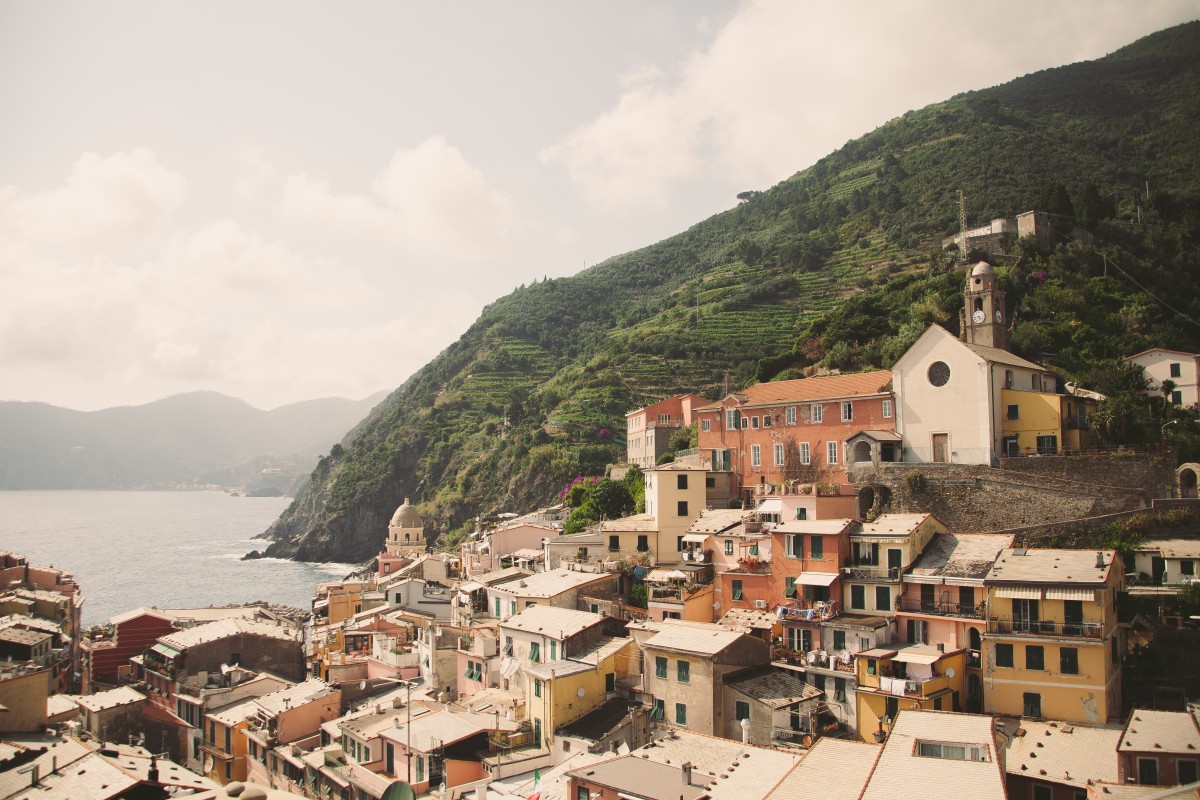
Tags: coast, house, town, rooftop, mountain range, vacation, travel, village, seaside, hillside, tourism, monastery